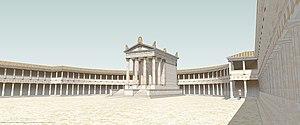
Restitution de l'Augusteum, vue depuis le rez-de-chaussée.
Antioche de Pisidie est une ancienne cité de Pisidie, la région des lacs en Turquie, la province moderne d'Antalya. Elle se situait à la croisée des mers Méditerranée et Égée, ainsi que dans la région centrale d'Anatolie, près de l'ancienne frontière entre la Pisidie et la Phrygie. De ce fait elle est aussi connue sous le nom d'Antioche de Phrygie.